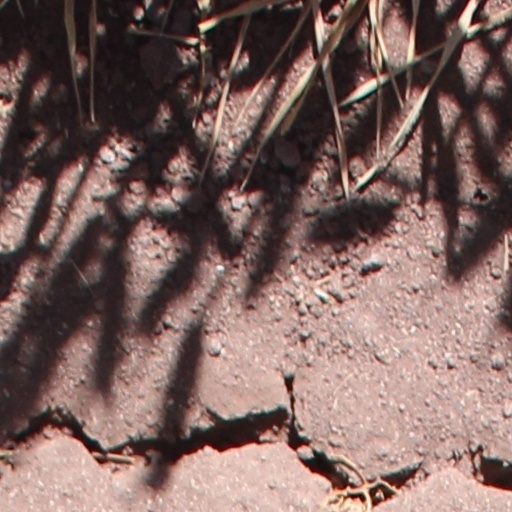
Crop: wheat